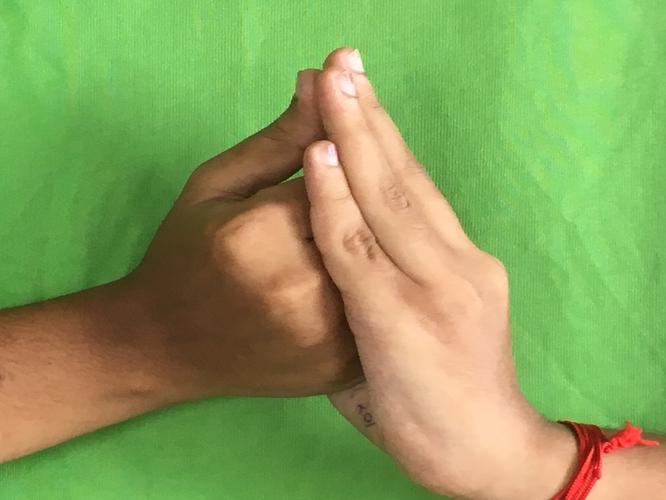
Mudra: Shanka
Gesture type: double_hand